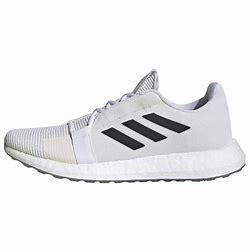
Brand: Adidas
Model: Senseboost Go